Andy Hansen

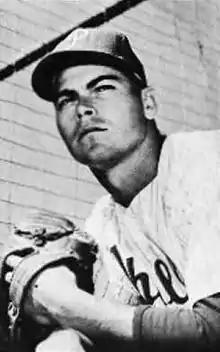
A black-and-white photograph of a man wearing a white baseball jersey with "Phillies" (obscured) across the chest, a dark-colored baseball cap with a white "P" on the front, and a baseball mitt on his left hand

Hansen's first game of the 1953 season resulted in his first loss; in a 14–12 contest against the Pirates, he allowed four runs—one earned—in the fifth frame, the only inning he pitched. His next appearance resulted in his first save of the year, coming against Pittsburgh on April 25, and he pitched in his final April game three days later against St. Louis. Hansen's first appearance in May came against the newly relocated Milwaukee Braves, late of Boston, when he allowed a walk and two hits, one a home run, in a single inning. He threw a scoreless frame against Brooklyn on May 10, and a perfect on May 12 to earn his second save. He allowed two runs against Milwaukee on May 18, but both were unearned, lowering his ERA to a season-low 2.25; three runs in his next appearance, however, raised his average to its highest point since the year's first game. His last game in May was against Pittsburgh: of an inning with one unearned run allowed.